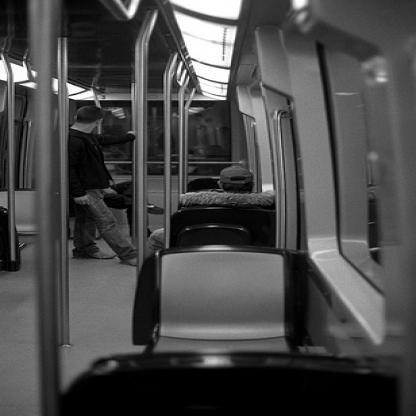
Scene: Indoor